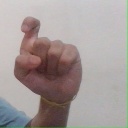
अक्षर: इ